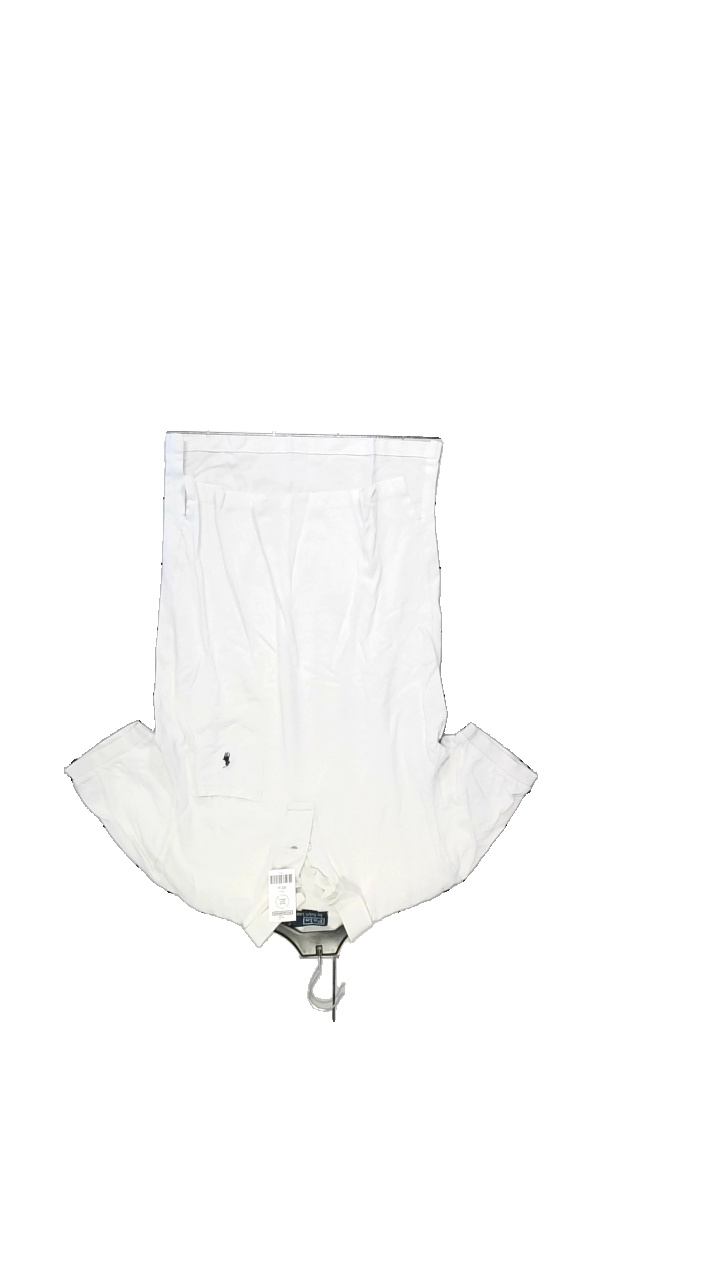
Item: Top (Men)
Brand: Ralph Lauren
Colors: White
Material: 100% Cotton
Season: Summer
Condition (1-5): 3
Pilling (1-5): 3
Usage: Reuse
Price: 50-100